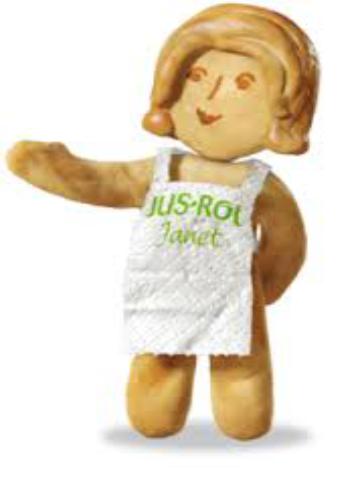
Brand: Jus-Rol
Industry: Food